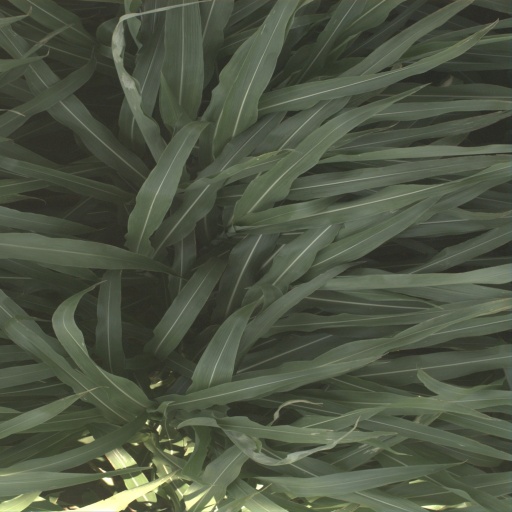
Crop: sorghum